Question: Where is the clock?
Tambaya: Ina agogon?
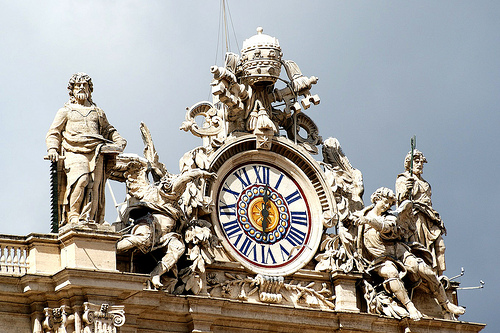
Answer: Between the statue.
Amsa: A tsakanin gunki.